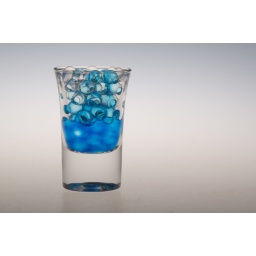
$2 a jar clear water beads, in a shot glass with some water with blue food colouring in it.